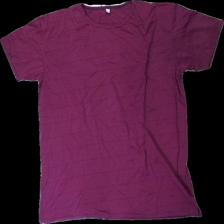
View: front
Type: T-shirt
Category: Ladies
Brand: Missing
Colors: Purple
Material: 100% nylone
Cut: Regular
Size: M
Season: All
Trend: Sports
Damage location: middle left
Damage 2 location: top left
Damage 3 location: bottom right
Price range: <50
Recommended usage: Reuse
Description: lila tränings t-shirt, skrynklig